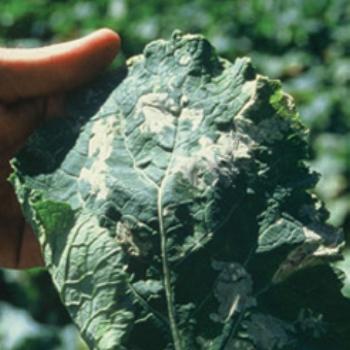
Plant: Cabbage
Disease: cabbage downy mildew